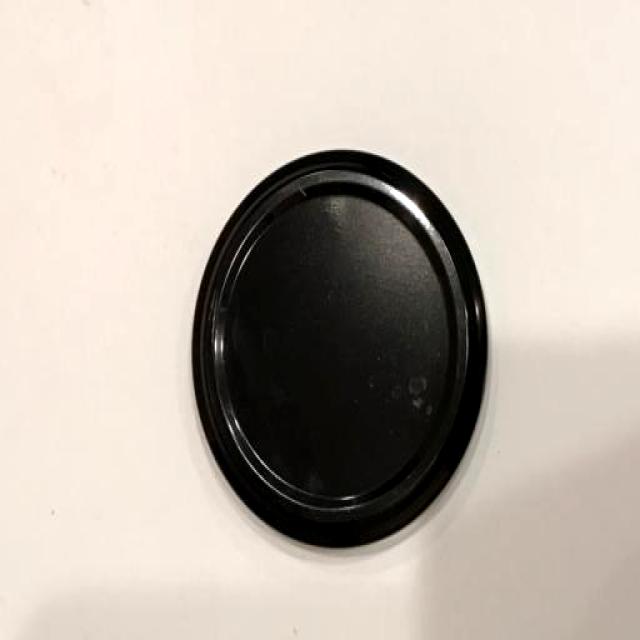
Label: Metal